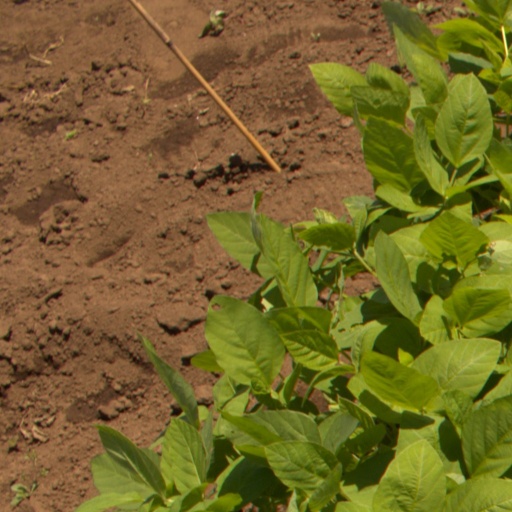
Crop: soybean